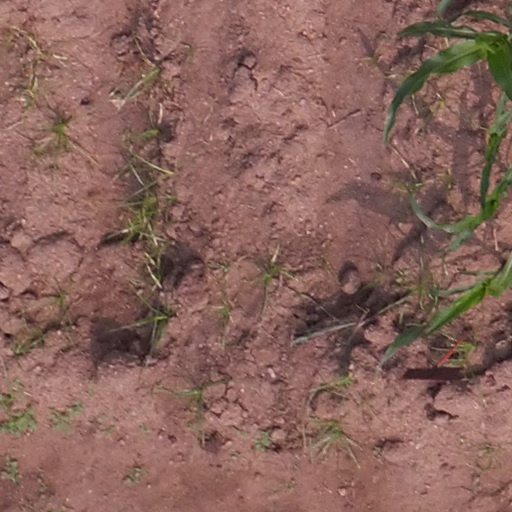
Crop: maize; corn